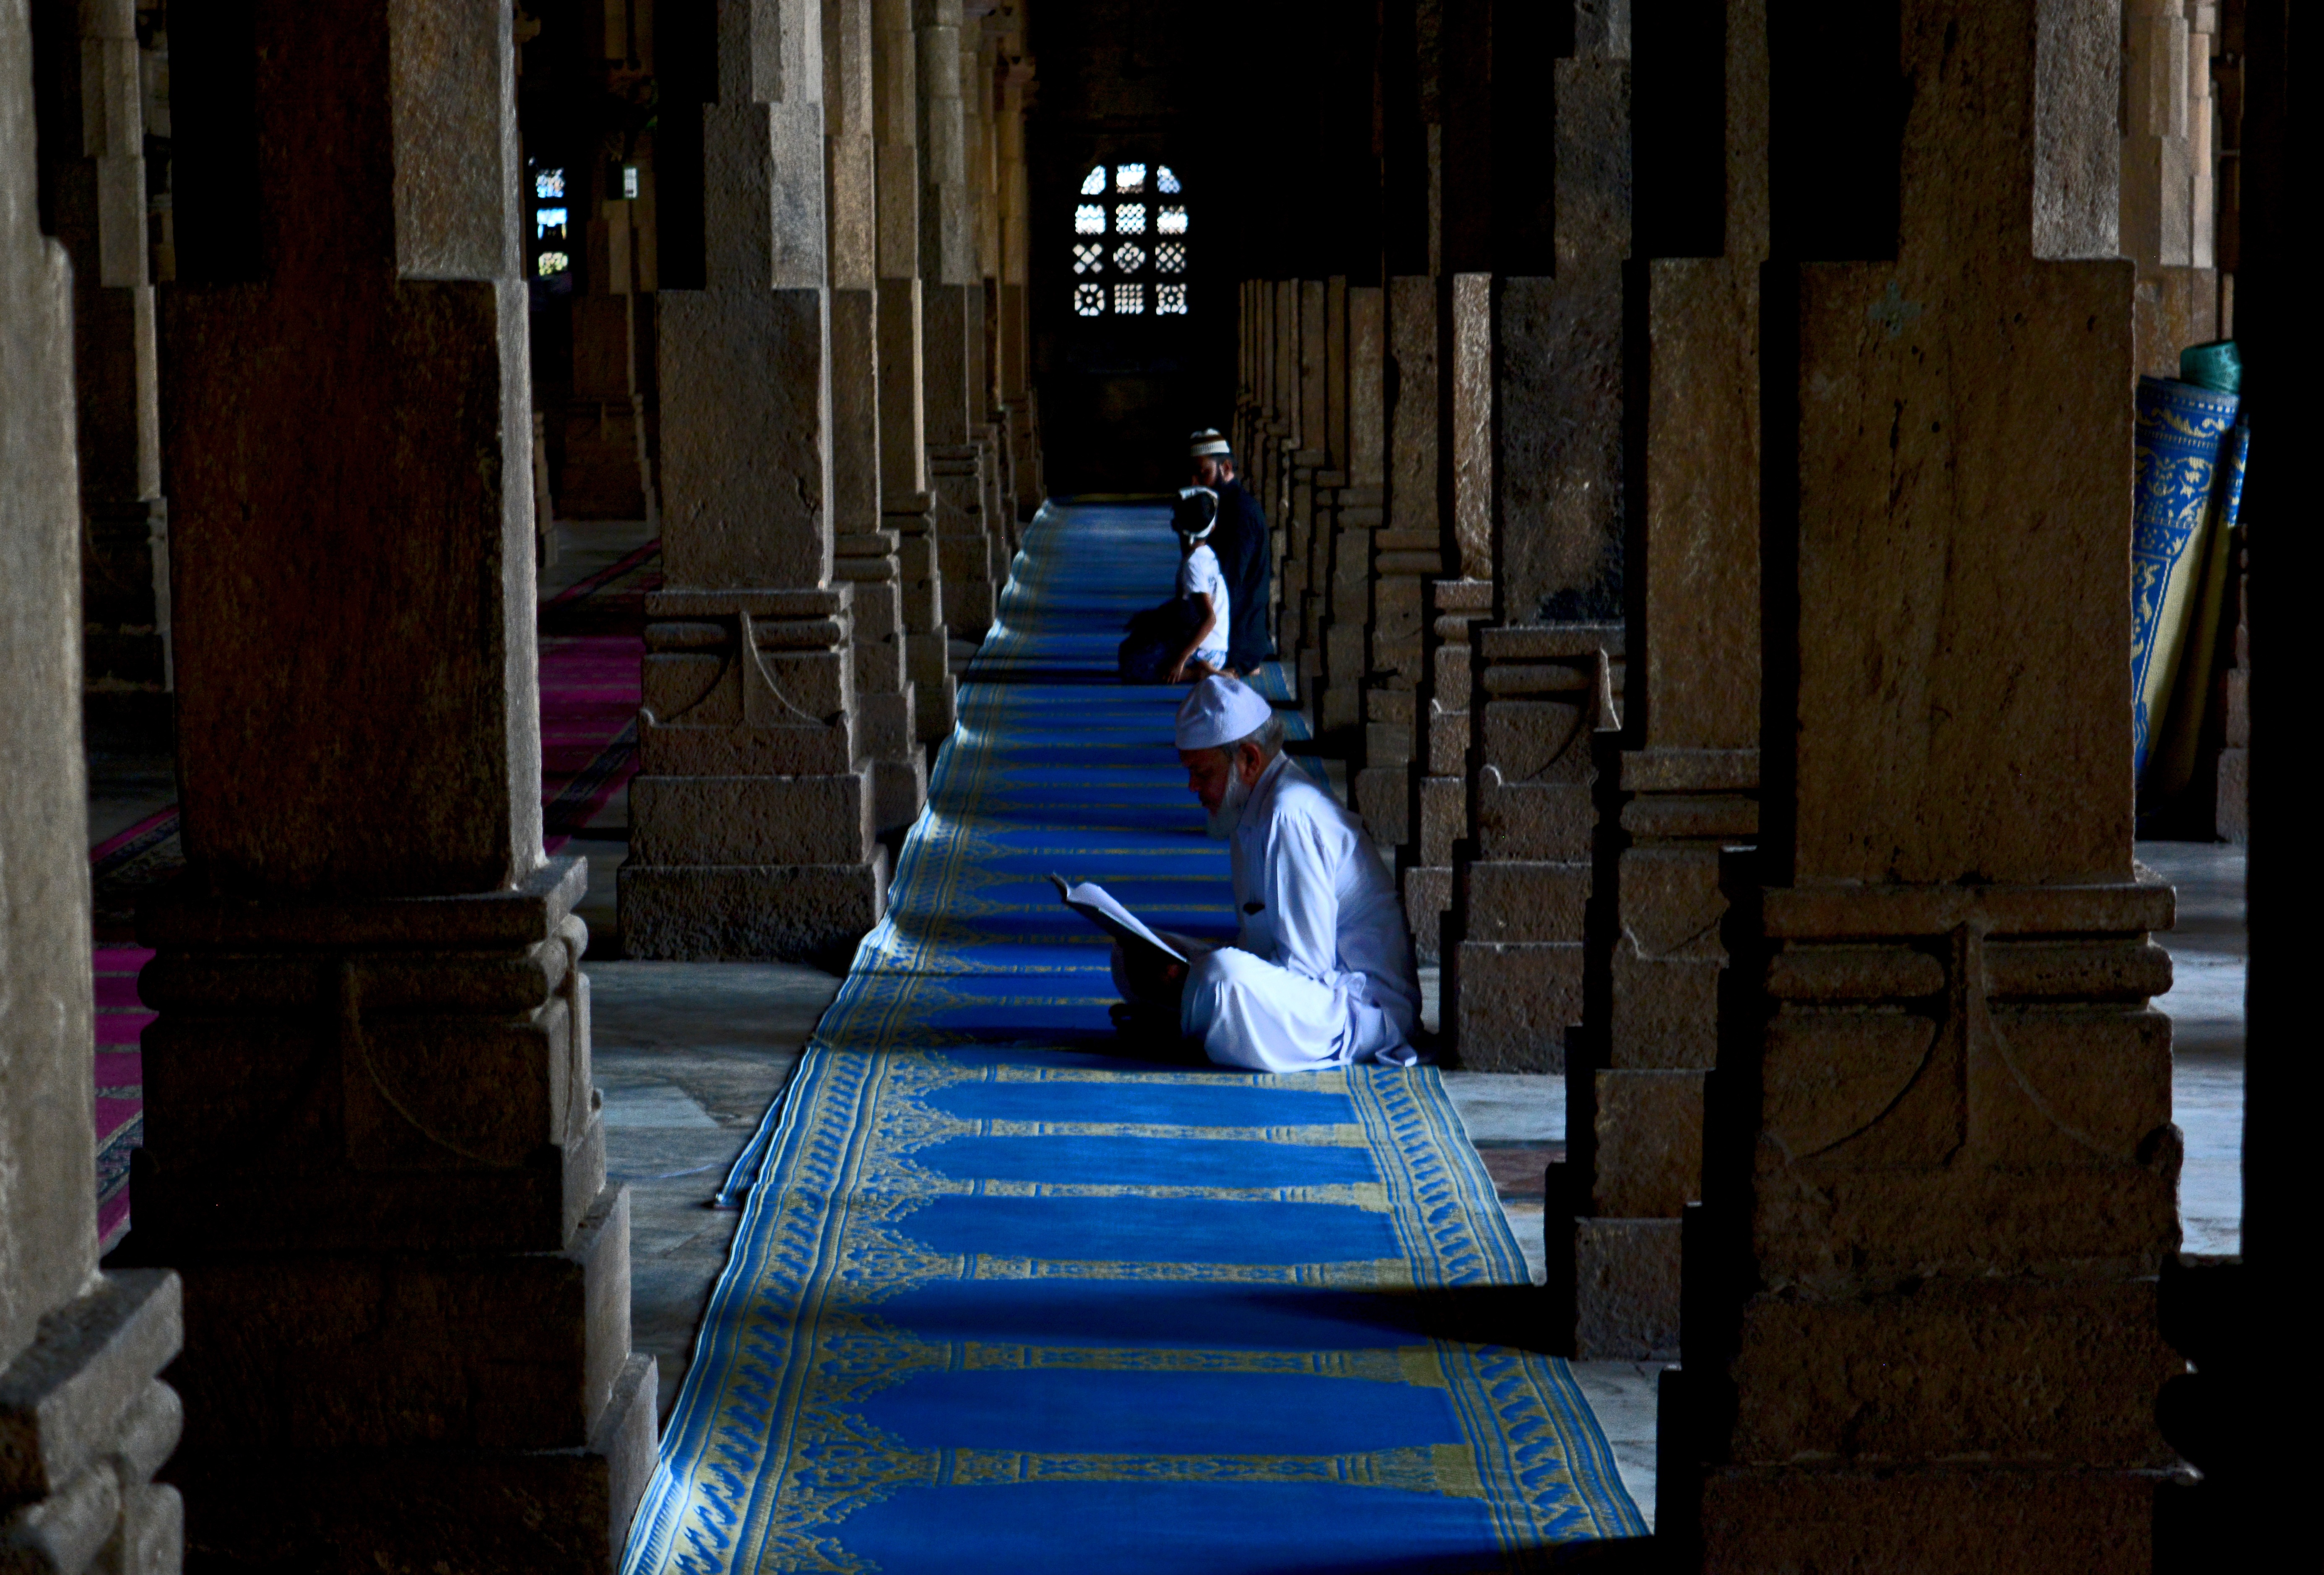
light, street, night, color, darkness, blue, temple, image, screenshot